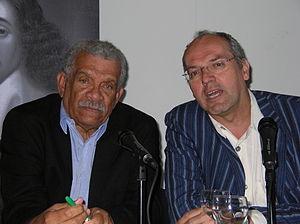
Michiel van Kempen, né le 4 avril 1957 à Oirschot, est un écrivain néerlandais et professeur de l’Université d’Amsterdam. Il a écrit des romans, des récits de voyage, des essais et des scénarios. Il est considéré comme le plus grand connaisseur de la littérature du Suriname, a publié une histoire de la littérature surinamienne en cinq volumes, et une grande liste d'analyses littéraires de l’Espace Caraïbe. Il est lauréat de plusieurs distinctions littéraires.